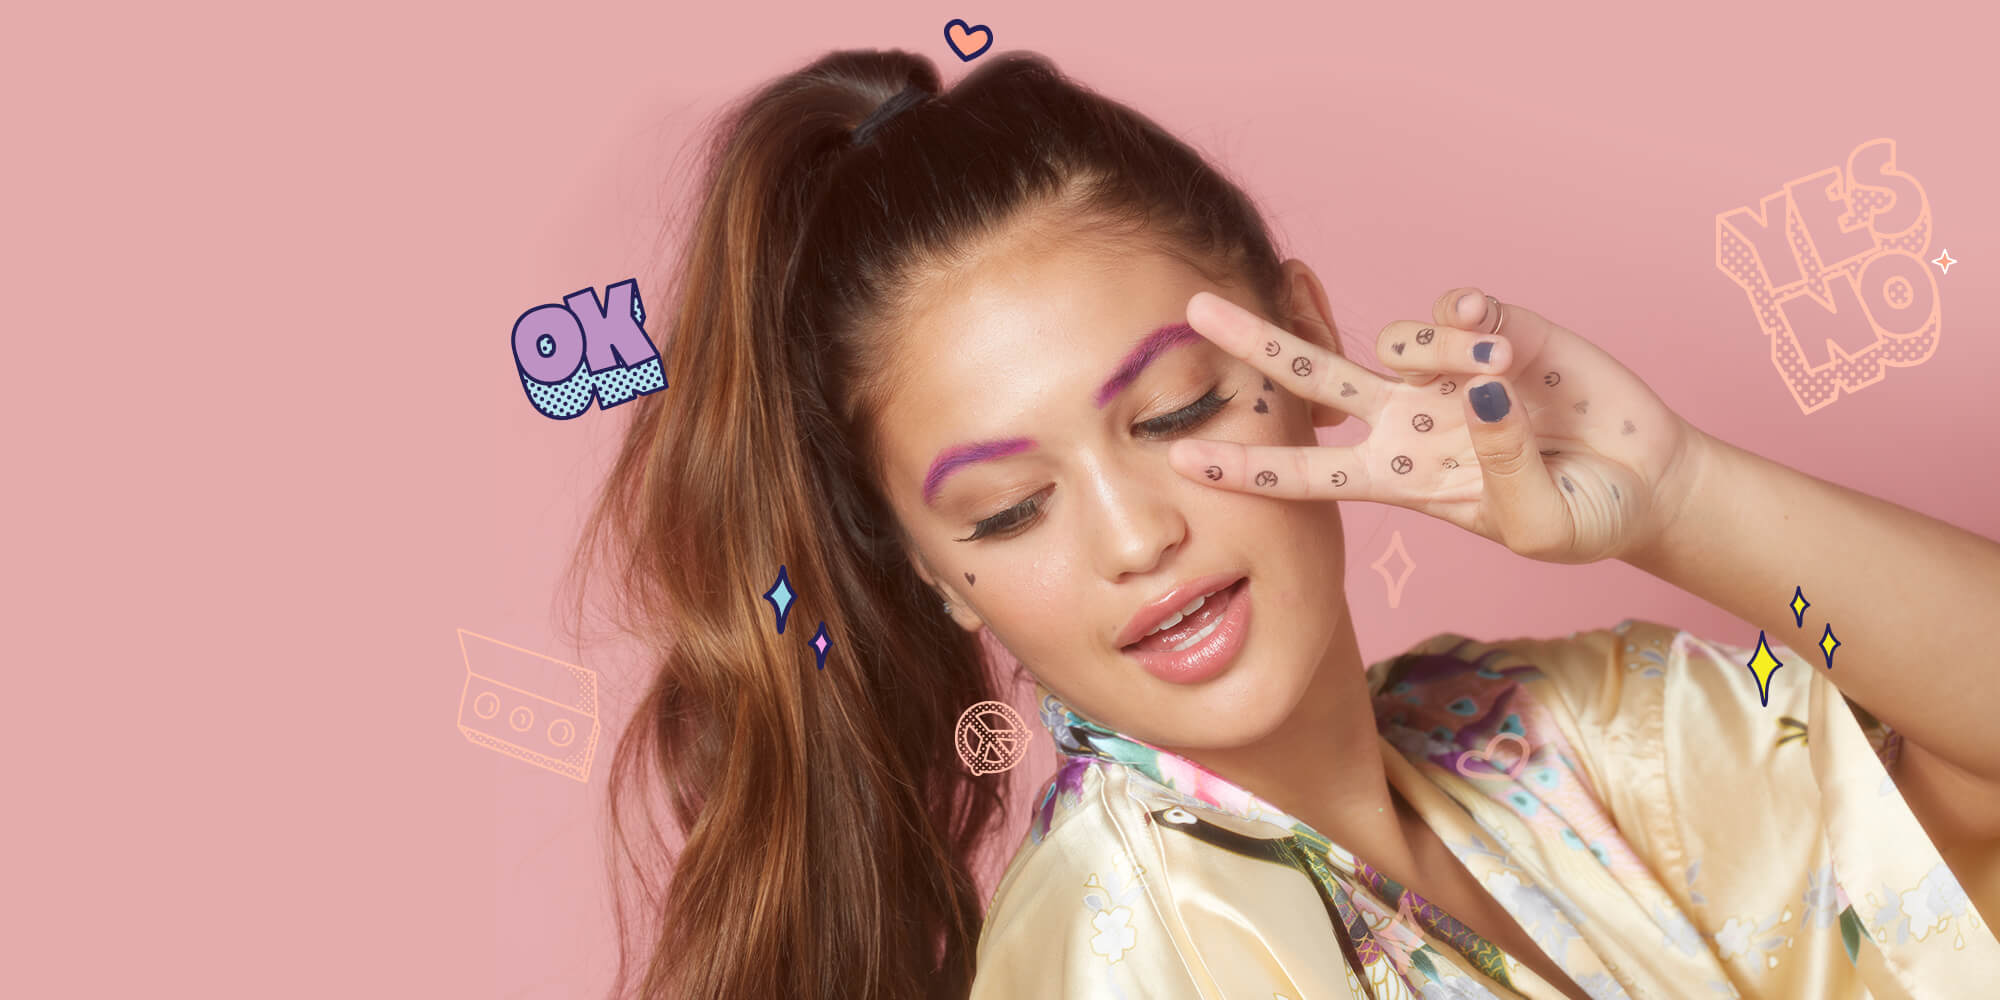
Gender: women